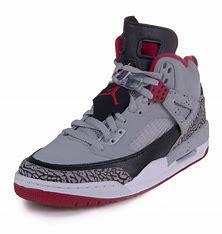
Brand: Jordan
Model: Spizike